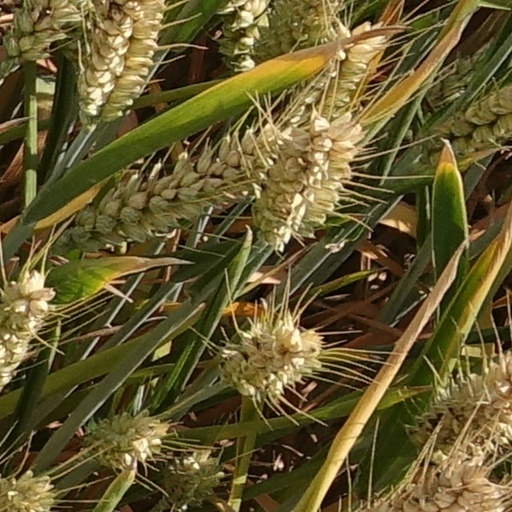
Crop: wheat